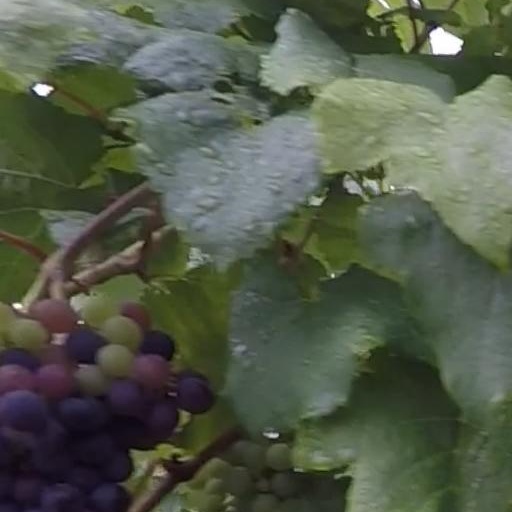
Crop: grape